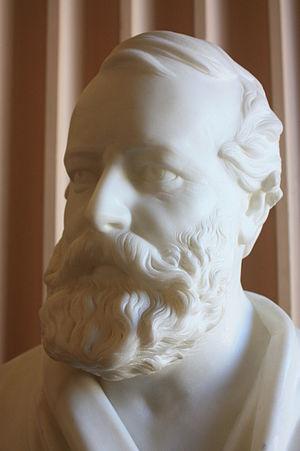
Thomas Laycock est un neurophysiologiste anglais né à Wetherby près de York.